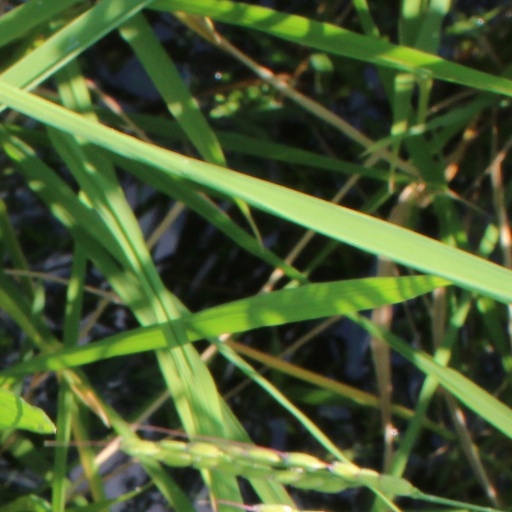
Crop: rice